Northrop YF-23

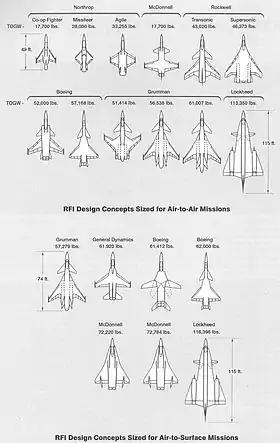
19 designs for the concept jets with annotations of features and specifications

The USAF released the ATF request for information (RFI) in May 1981 to the aerospace defense industry on possible features for the new fighter. Later code-named ""Senior Sky"", the ATF at this time was still in the midst of requirements definition, which meant that there was considerable variety in the responses from the aerospace companies. Northrop submitted three designs for the RFI, ranging from ultra low-cost, to highly agile, to low-observable missileer; all were on the smaller and lighter end of the response spectrum. In 1983, the ATF System Program Office (SPO) was formed at Wright-Patterson Air Force Base from the initial Concept Development Team (CDT). After discussions with aerospace companies and Tactical Air Command (TAC), the CDT/SPO made air-to-air combat the primary role for the ATF, which would replace the F-15 and emphasize outstanding kinematic performance with supersonic cruise and maneuver. Northrop's response was a Mach 2+ fighter design designated N-360 with delta wings, a single vertical tail, and twin engines with thrust vectoring nozzles and thrust reversers. Around this time, the SPO also became aware of the very low radar cross section (RCS) results from the Air Force's "black world" innovations such as the "Have Blue"/F-117 (""Senior Trend""), "Tacit Blue", and the Advanced Technology Bomber (ATB) program (which resulted in the B-2, or ""Senior Ice""); consequently, the SPO increasingly emphasized stealth for survivability and combat effectiveness while still requiring fighter-like speed and maneuverability.